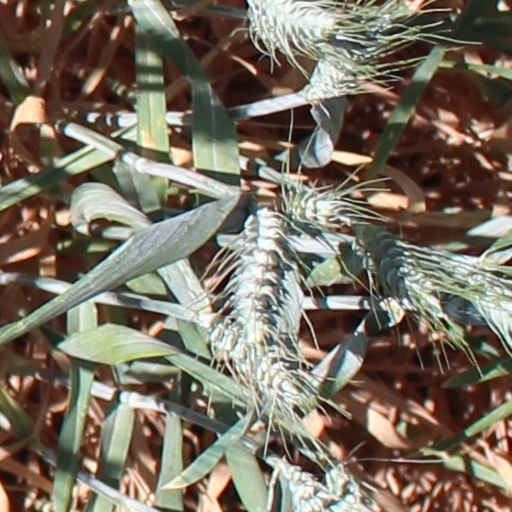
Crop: wheat